March (comics)

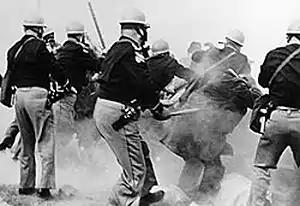
The book opens with the March 7, 1965, confrontation between civil rights activists and Alabama State troopers on the Edmund Pettus Bridge during "Bloody Sunday".

On March 7, 1965, John Lewis, a young man, stands on the Edmund Pettus Bridge in Selma, Alabama with fellow civil rights activists during the Selma to Montgomery marches on "Bloody Sunday". They are confronted by Alabama state troopers, who order the protestors to turn around. When the protestors refuse, the troopers attack them, beating them and dousing them with tear gas.